Sathyamurthi Perumal Temple, Thirumayam

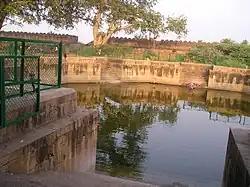
The Temple tank of Thirumayam temple

The temple is located in Thirumayam, a village in the Madurai - Pudukottai road, from the temple. The presiding deity is called Sathyamurthi Perumal. The temple is old and large, and striking in appearance. The main statue of Sathyamurthi Perumal approximately seven feet in height, is standing on a rock, along with his wives. In the next Sannidhanam (sanctum), Mahavishnu's sculpture is in sleeping position, called in Tamil, sleeping with a sense of knowing what is going on at present. Sculptures of Mahavishnu in this position can be viewed in many temples, although this is one of the largest examples. There are many other "sannidhis" in the temple. All the statues are sculptured beautifully. It is this, the reclining form of Vishnu christened Azhagiya Neyyar (the Deity who enchants all his devotees with his beauty), that is also the largest sculpture of Anantasayi (Vishnu in reclining pose) in India. It is a natural cavern which has been rockcut to have various images. The hall preceding the sanctum, the "Ardha mandapa" is rectangular in shape, similar to the sanctum. The wall behind the presiding deity has images of Garuda, Chitragupta, Markandeya, Brahma, the devas, the vasus, and the kinnaras.